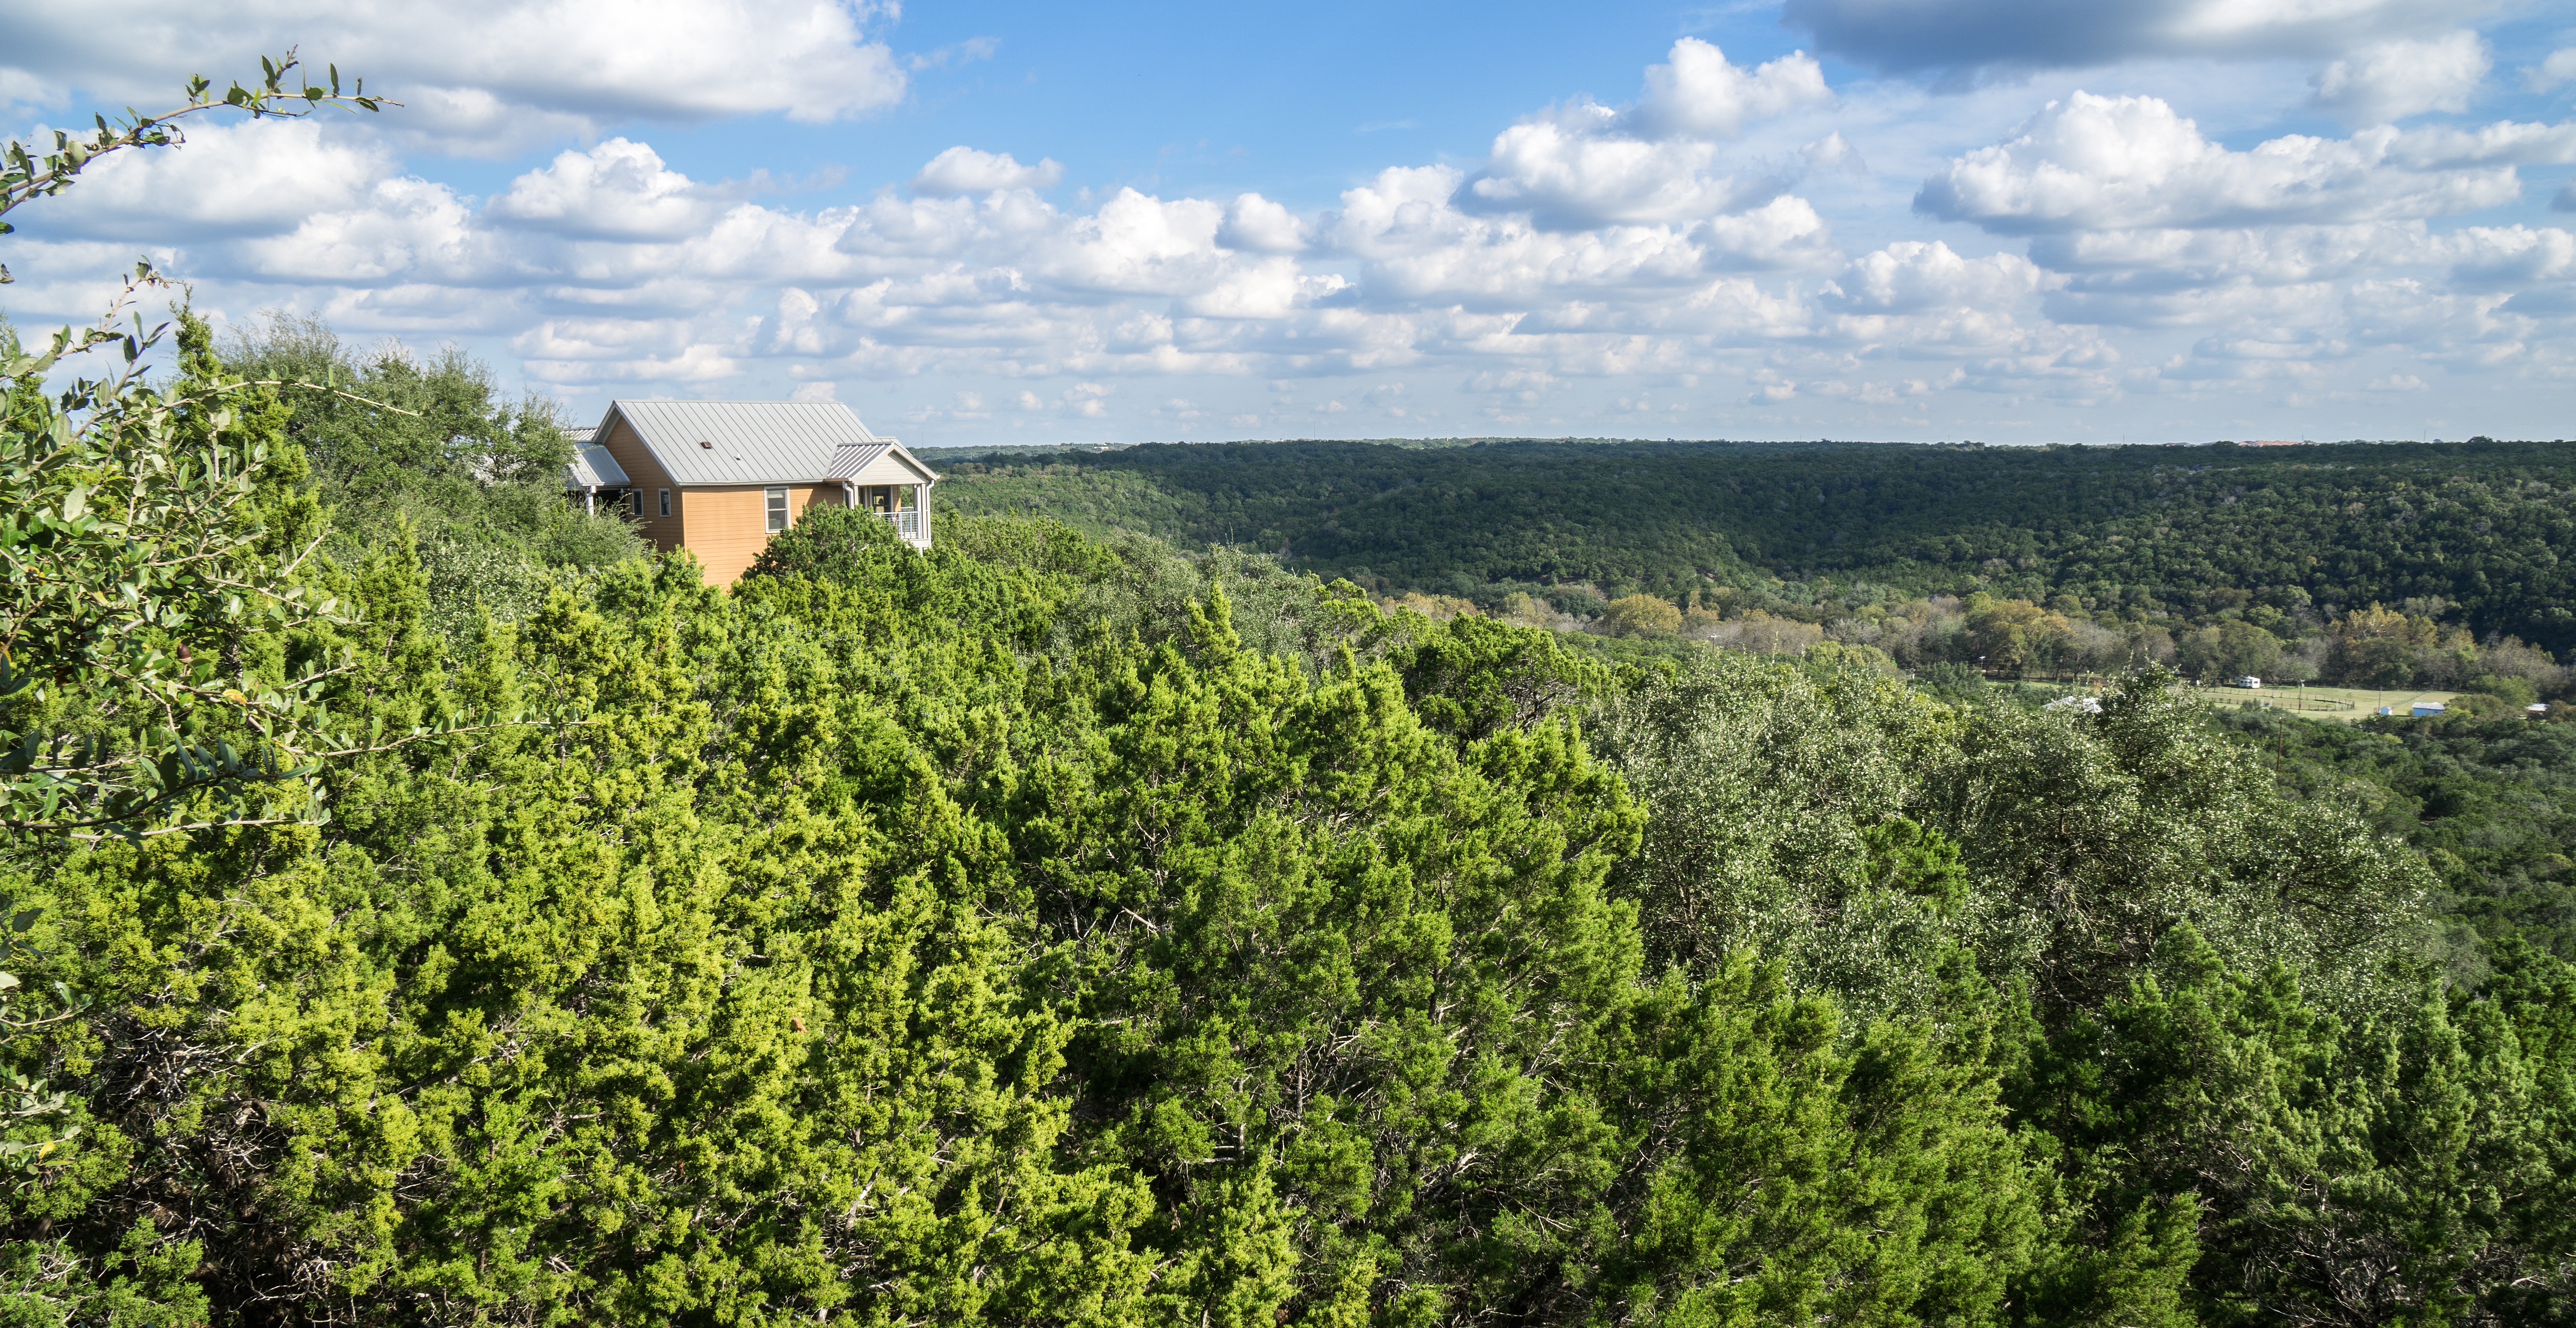
landscape, tree, nature, forest, grass, mountain, plant, sky, field, meadow, hill, flower, green, crop, scenic, agriculture, trees, clouds, vegetation, shrub, plantation, habitat, treetops, ecosystem, rural area, biome, natural environment, woody plant